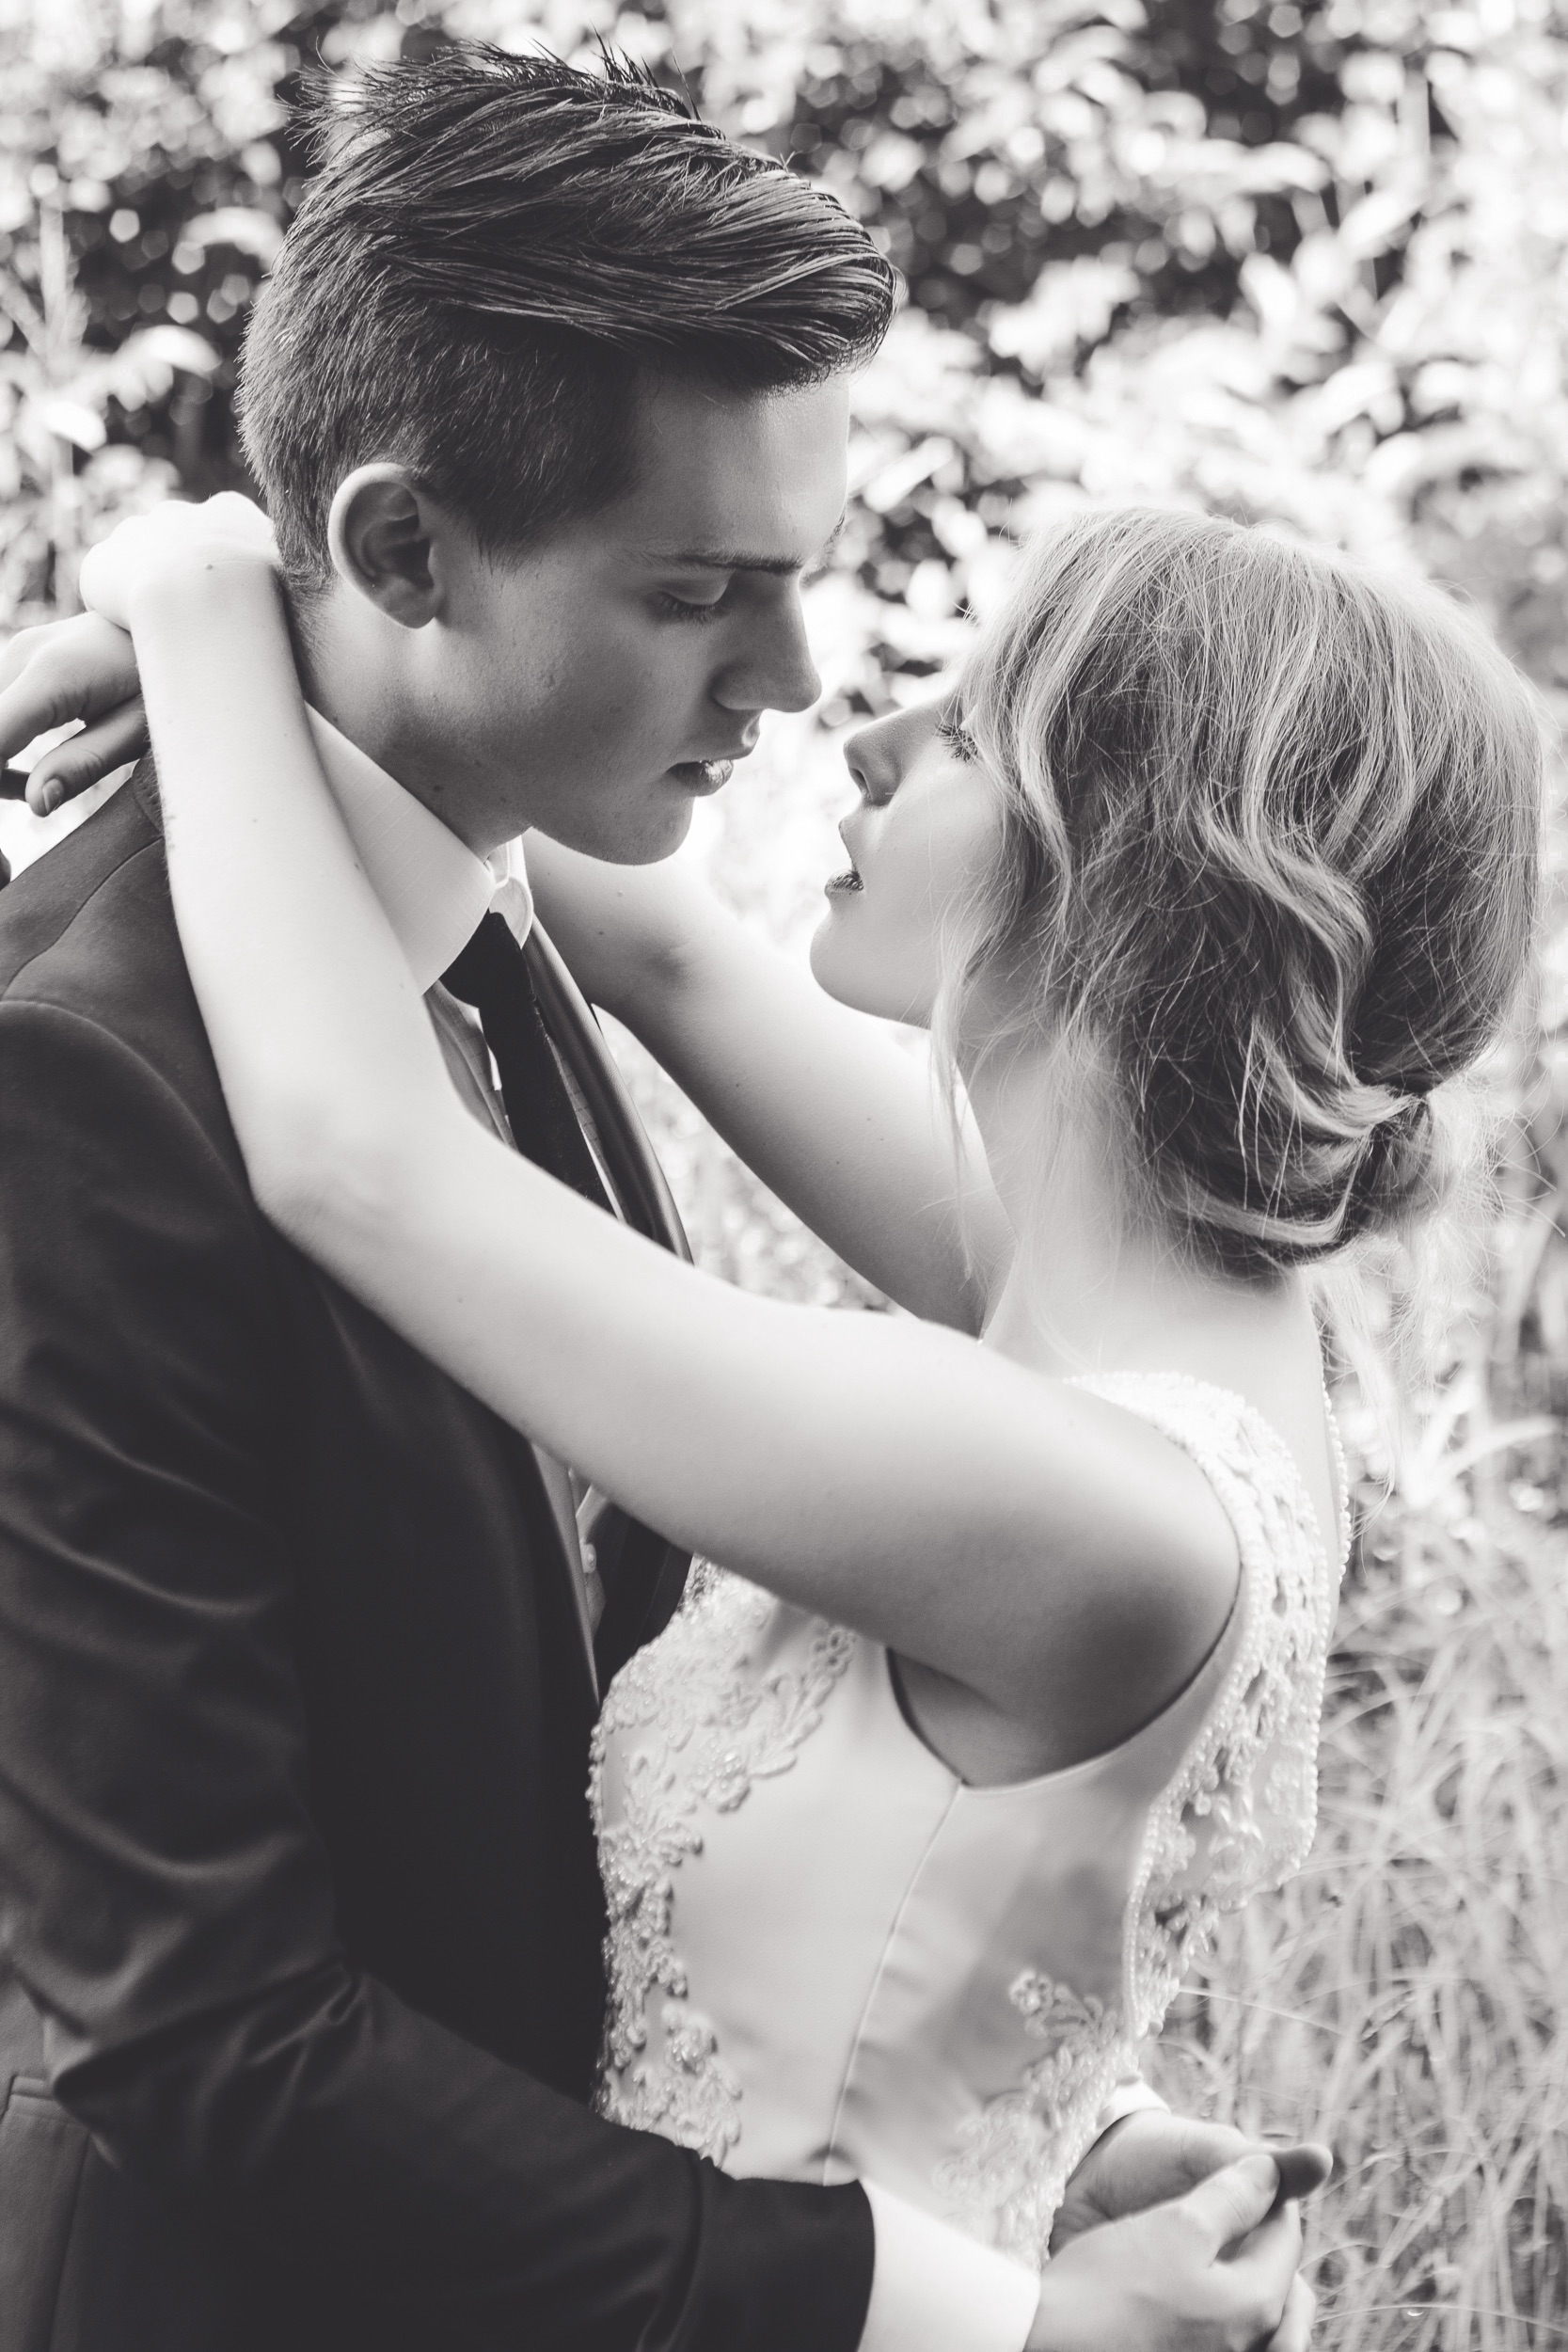
person, black and white, woman, photography, love, romance, monochrome, bride, groom, ceremony, photograph, emotion, interaction, photo shoot, monochrome photography, portrait photography